South East England

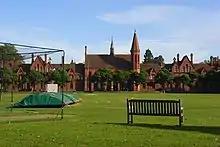
Reading School often gets the highest percentage of Oxbridge acceptances for a state school in England.

Until 1999, there was a south east Standard Statistical Region, which also included the counties of Bedfordshire, Greater London, Essex and Hertfordshire. The former south east Civil Defence Region covered the same area as the current official region.